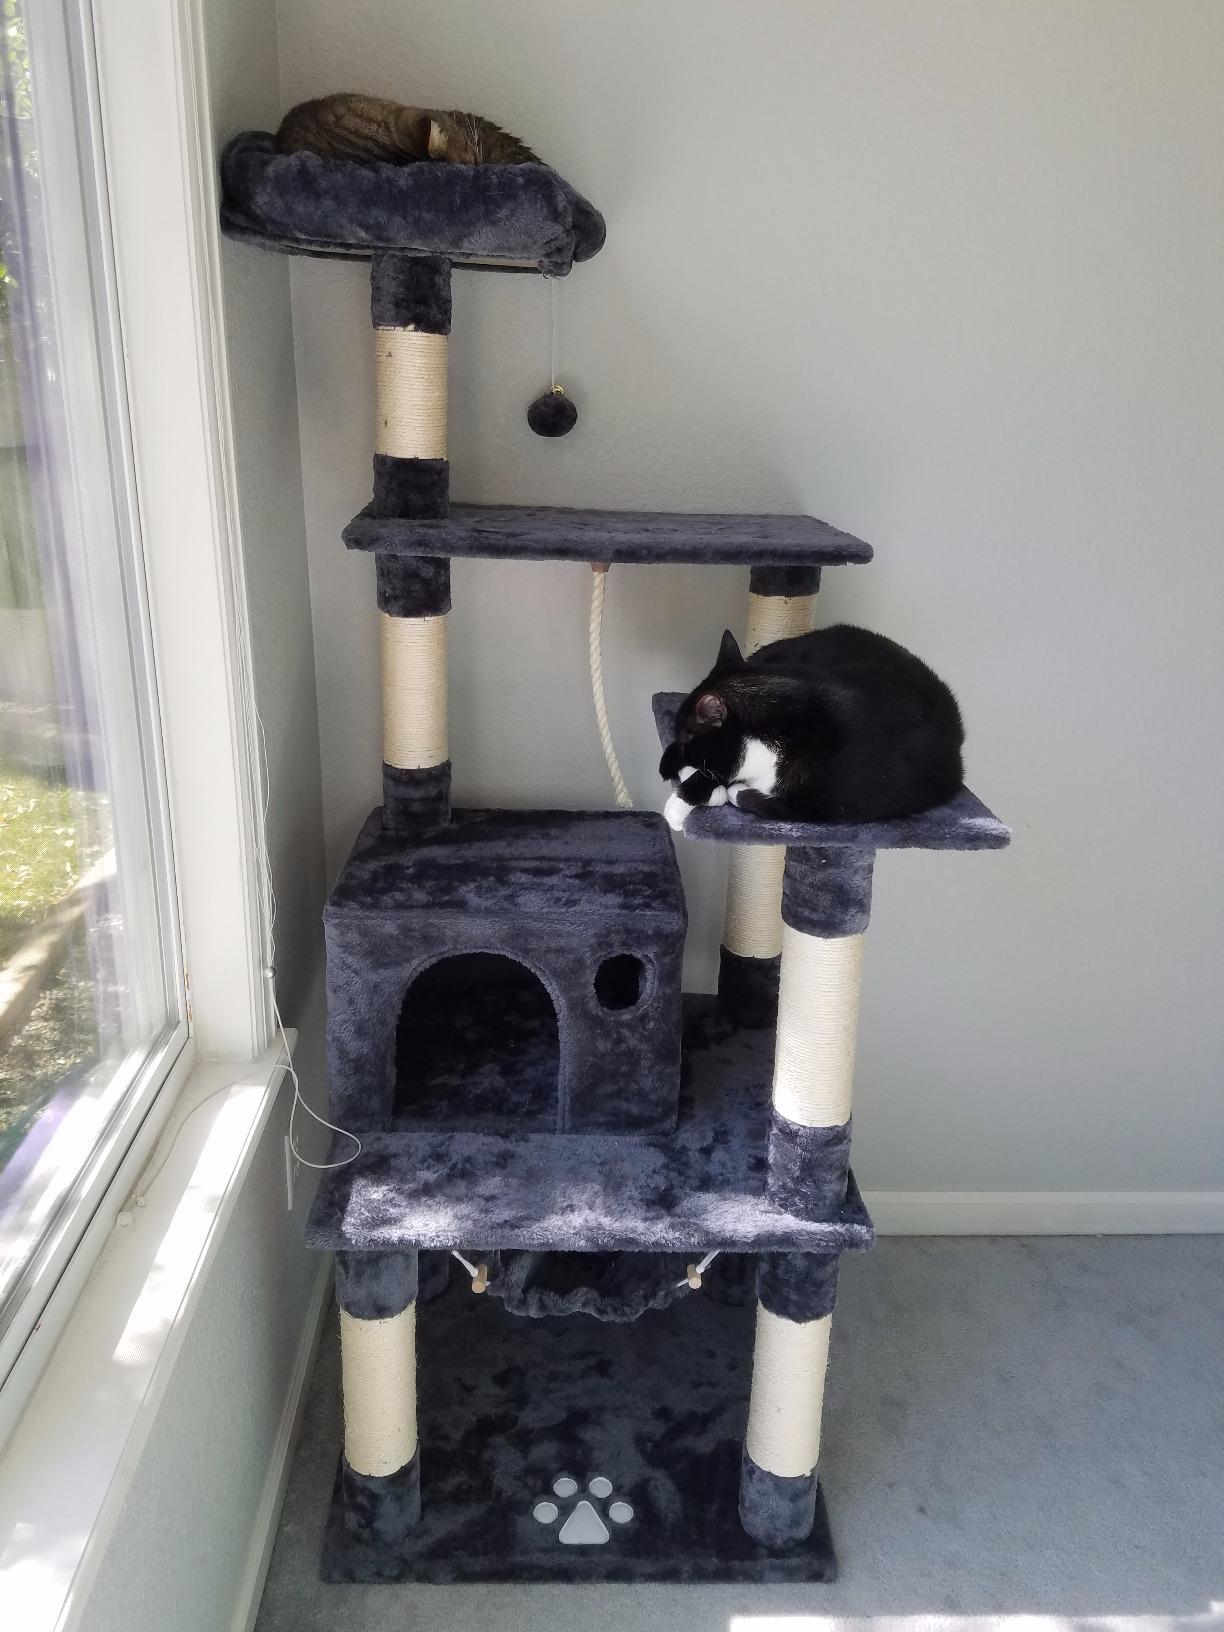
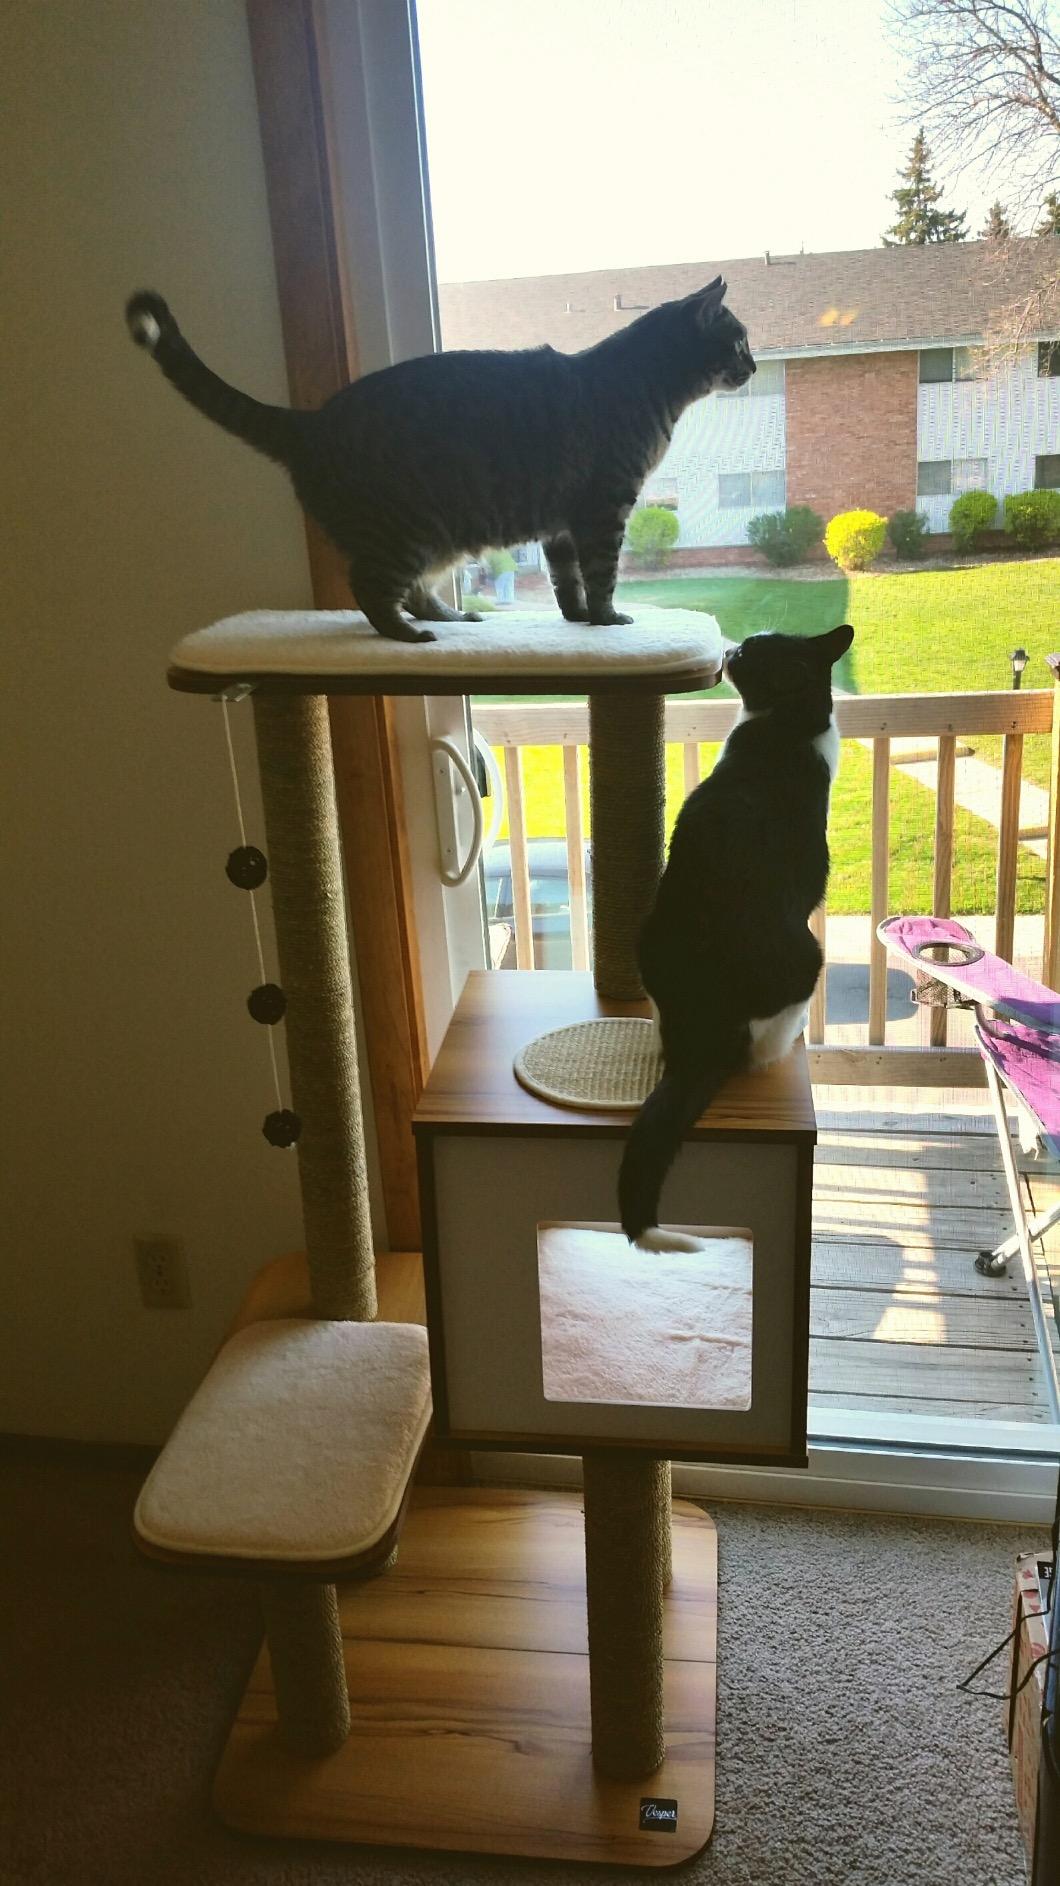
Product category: items_cat tree
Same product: no